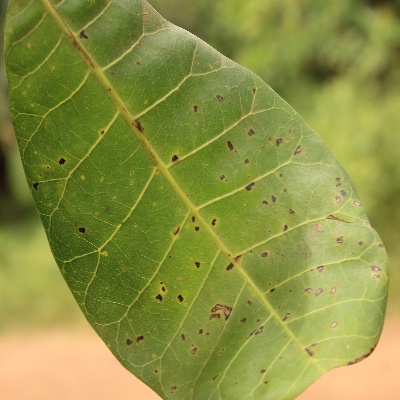
Crop: Cashew
Condition: anthracnose